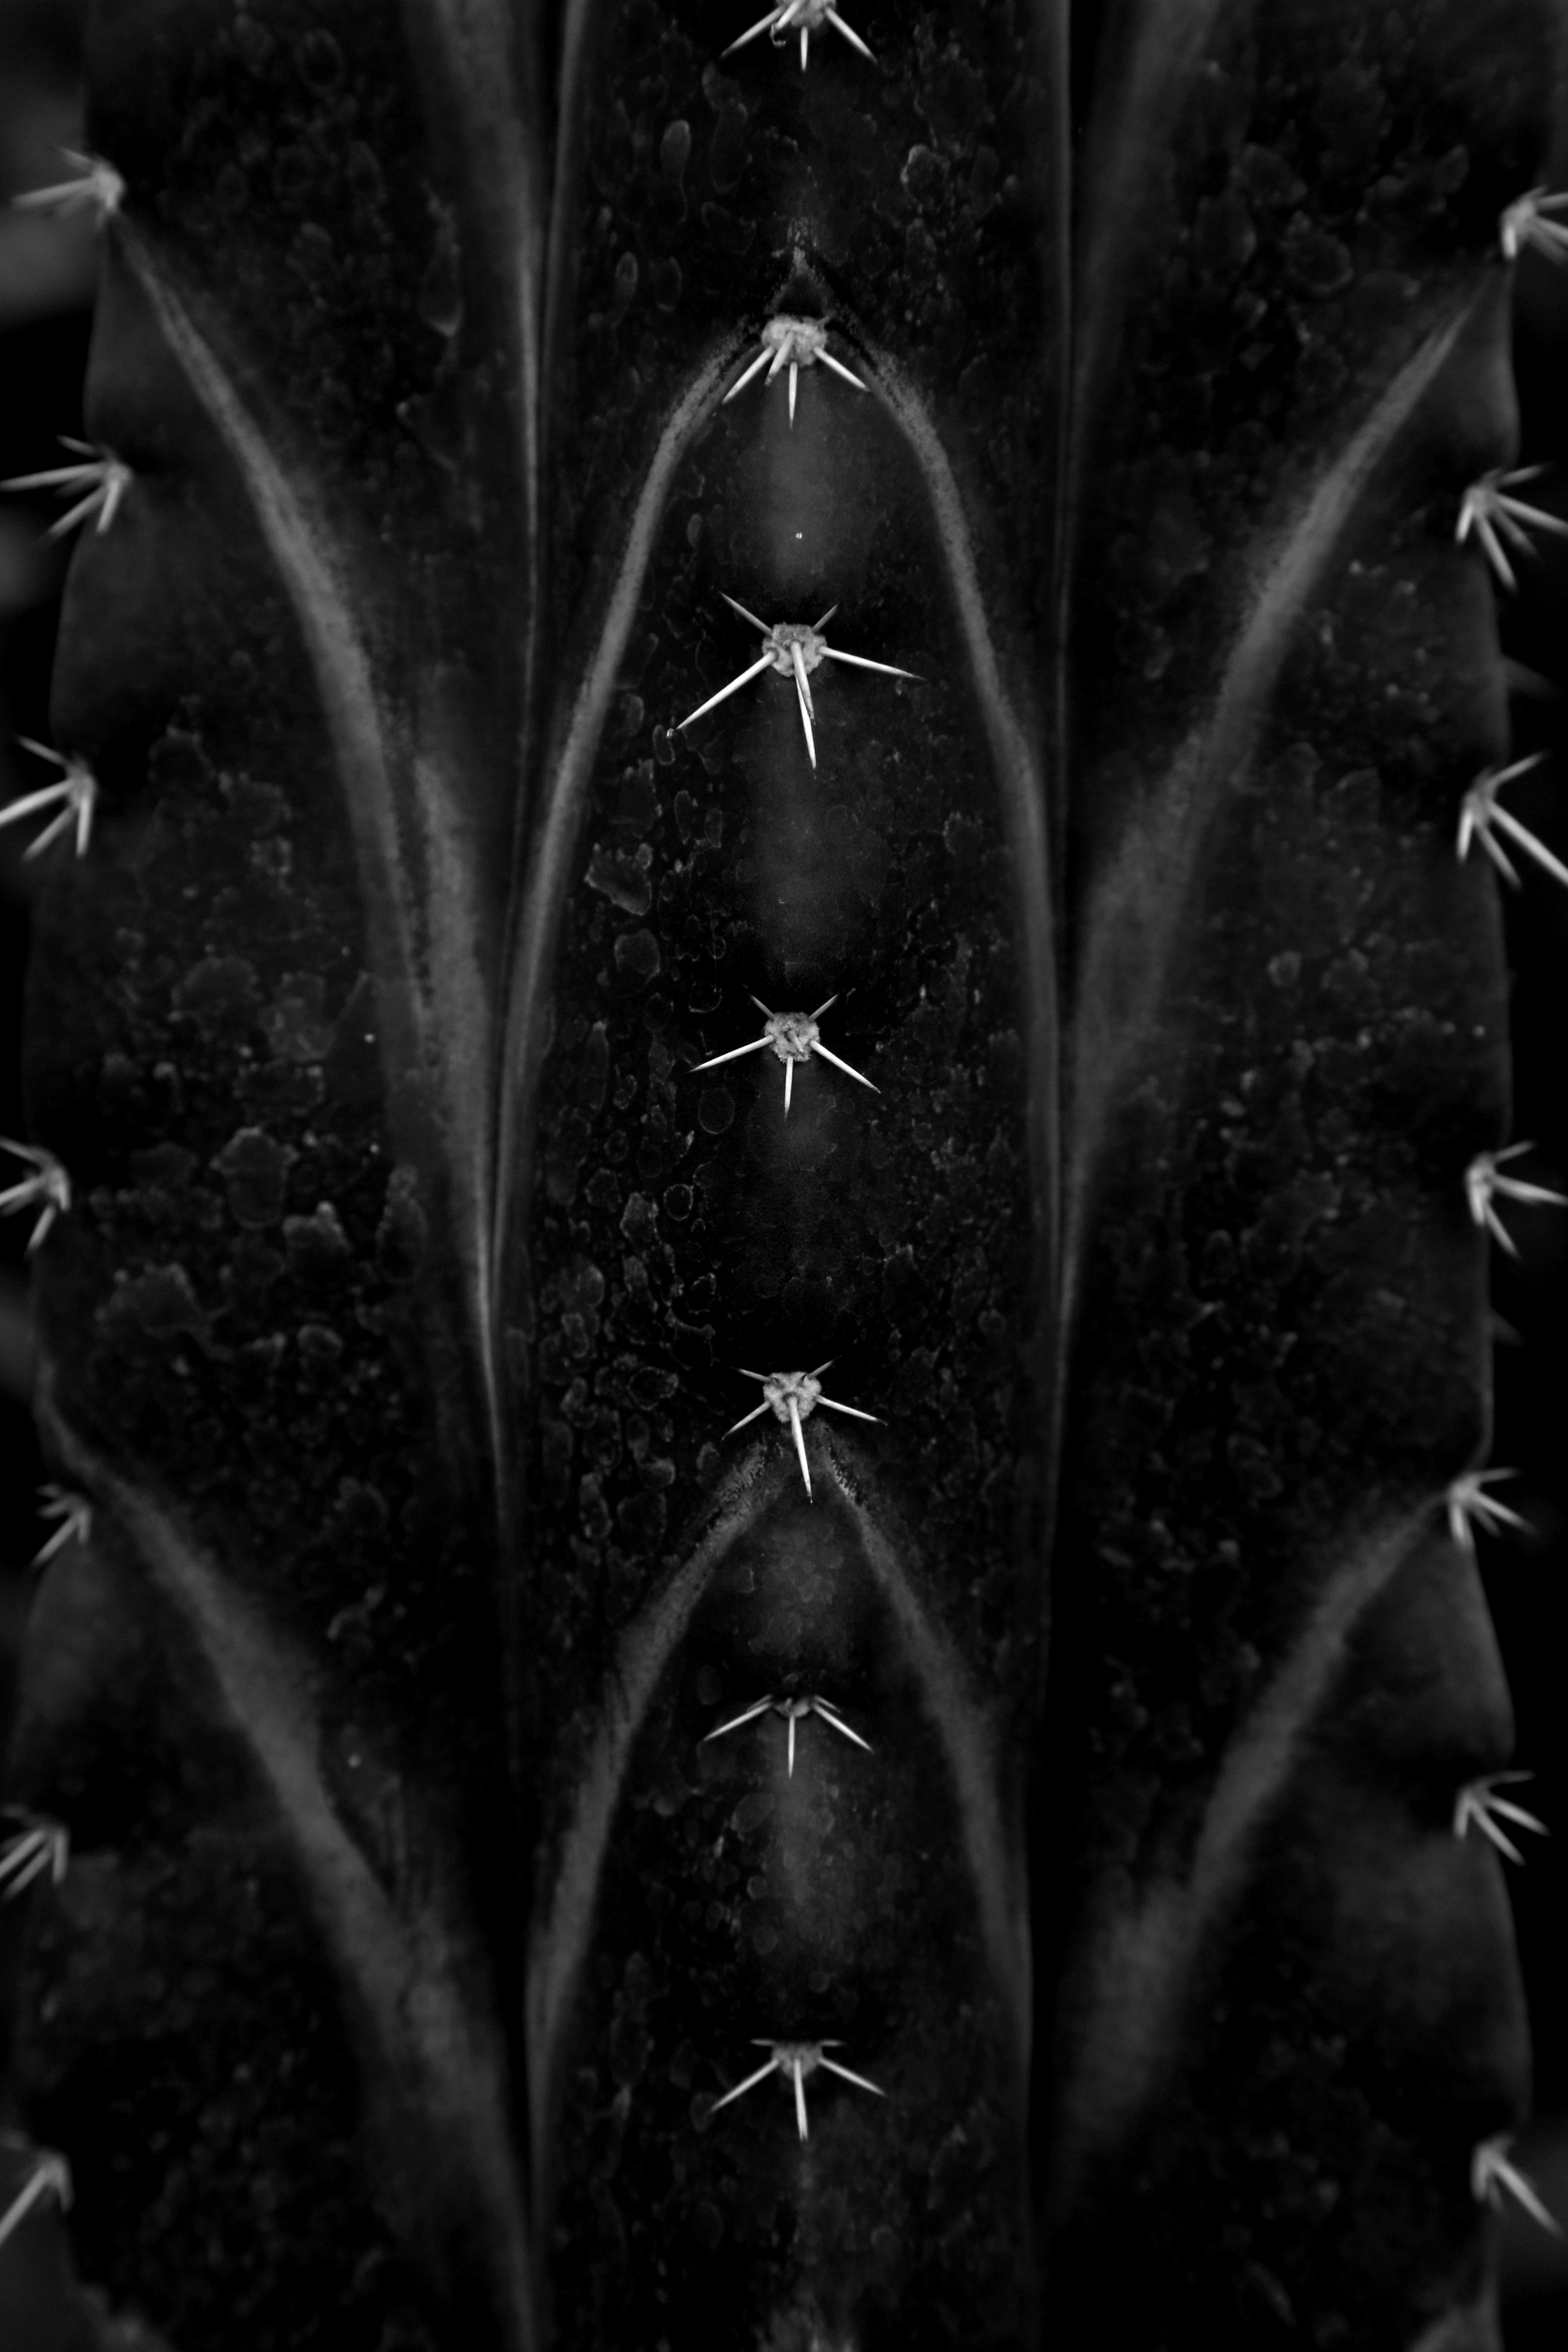
nature, cactus, black and white, plant, europe, darkness, black, monochrome, bw, blackandwhite, blackwhite, europa, germany, deutschland, alemania, allemagne, sw, schwarzweiss, deutsch, schwarzweis, natur, image, german, pflanze, midnight, frankfurtmain, frankfurtammain, frankfurtam, frankfurtamain, francfort, germania, hesse, hassia, hessen, einfarbig, frankfurt, screenshot, kaktus, pflanzenschauhaus, palmengarten, fictional character, monochrome photography, film noir